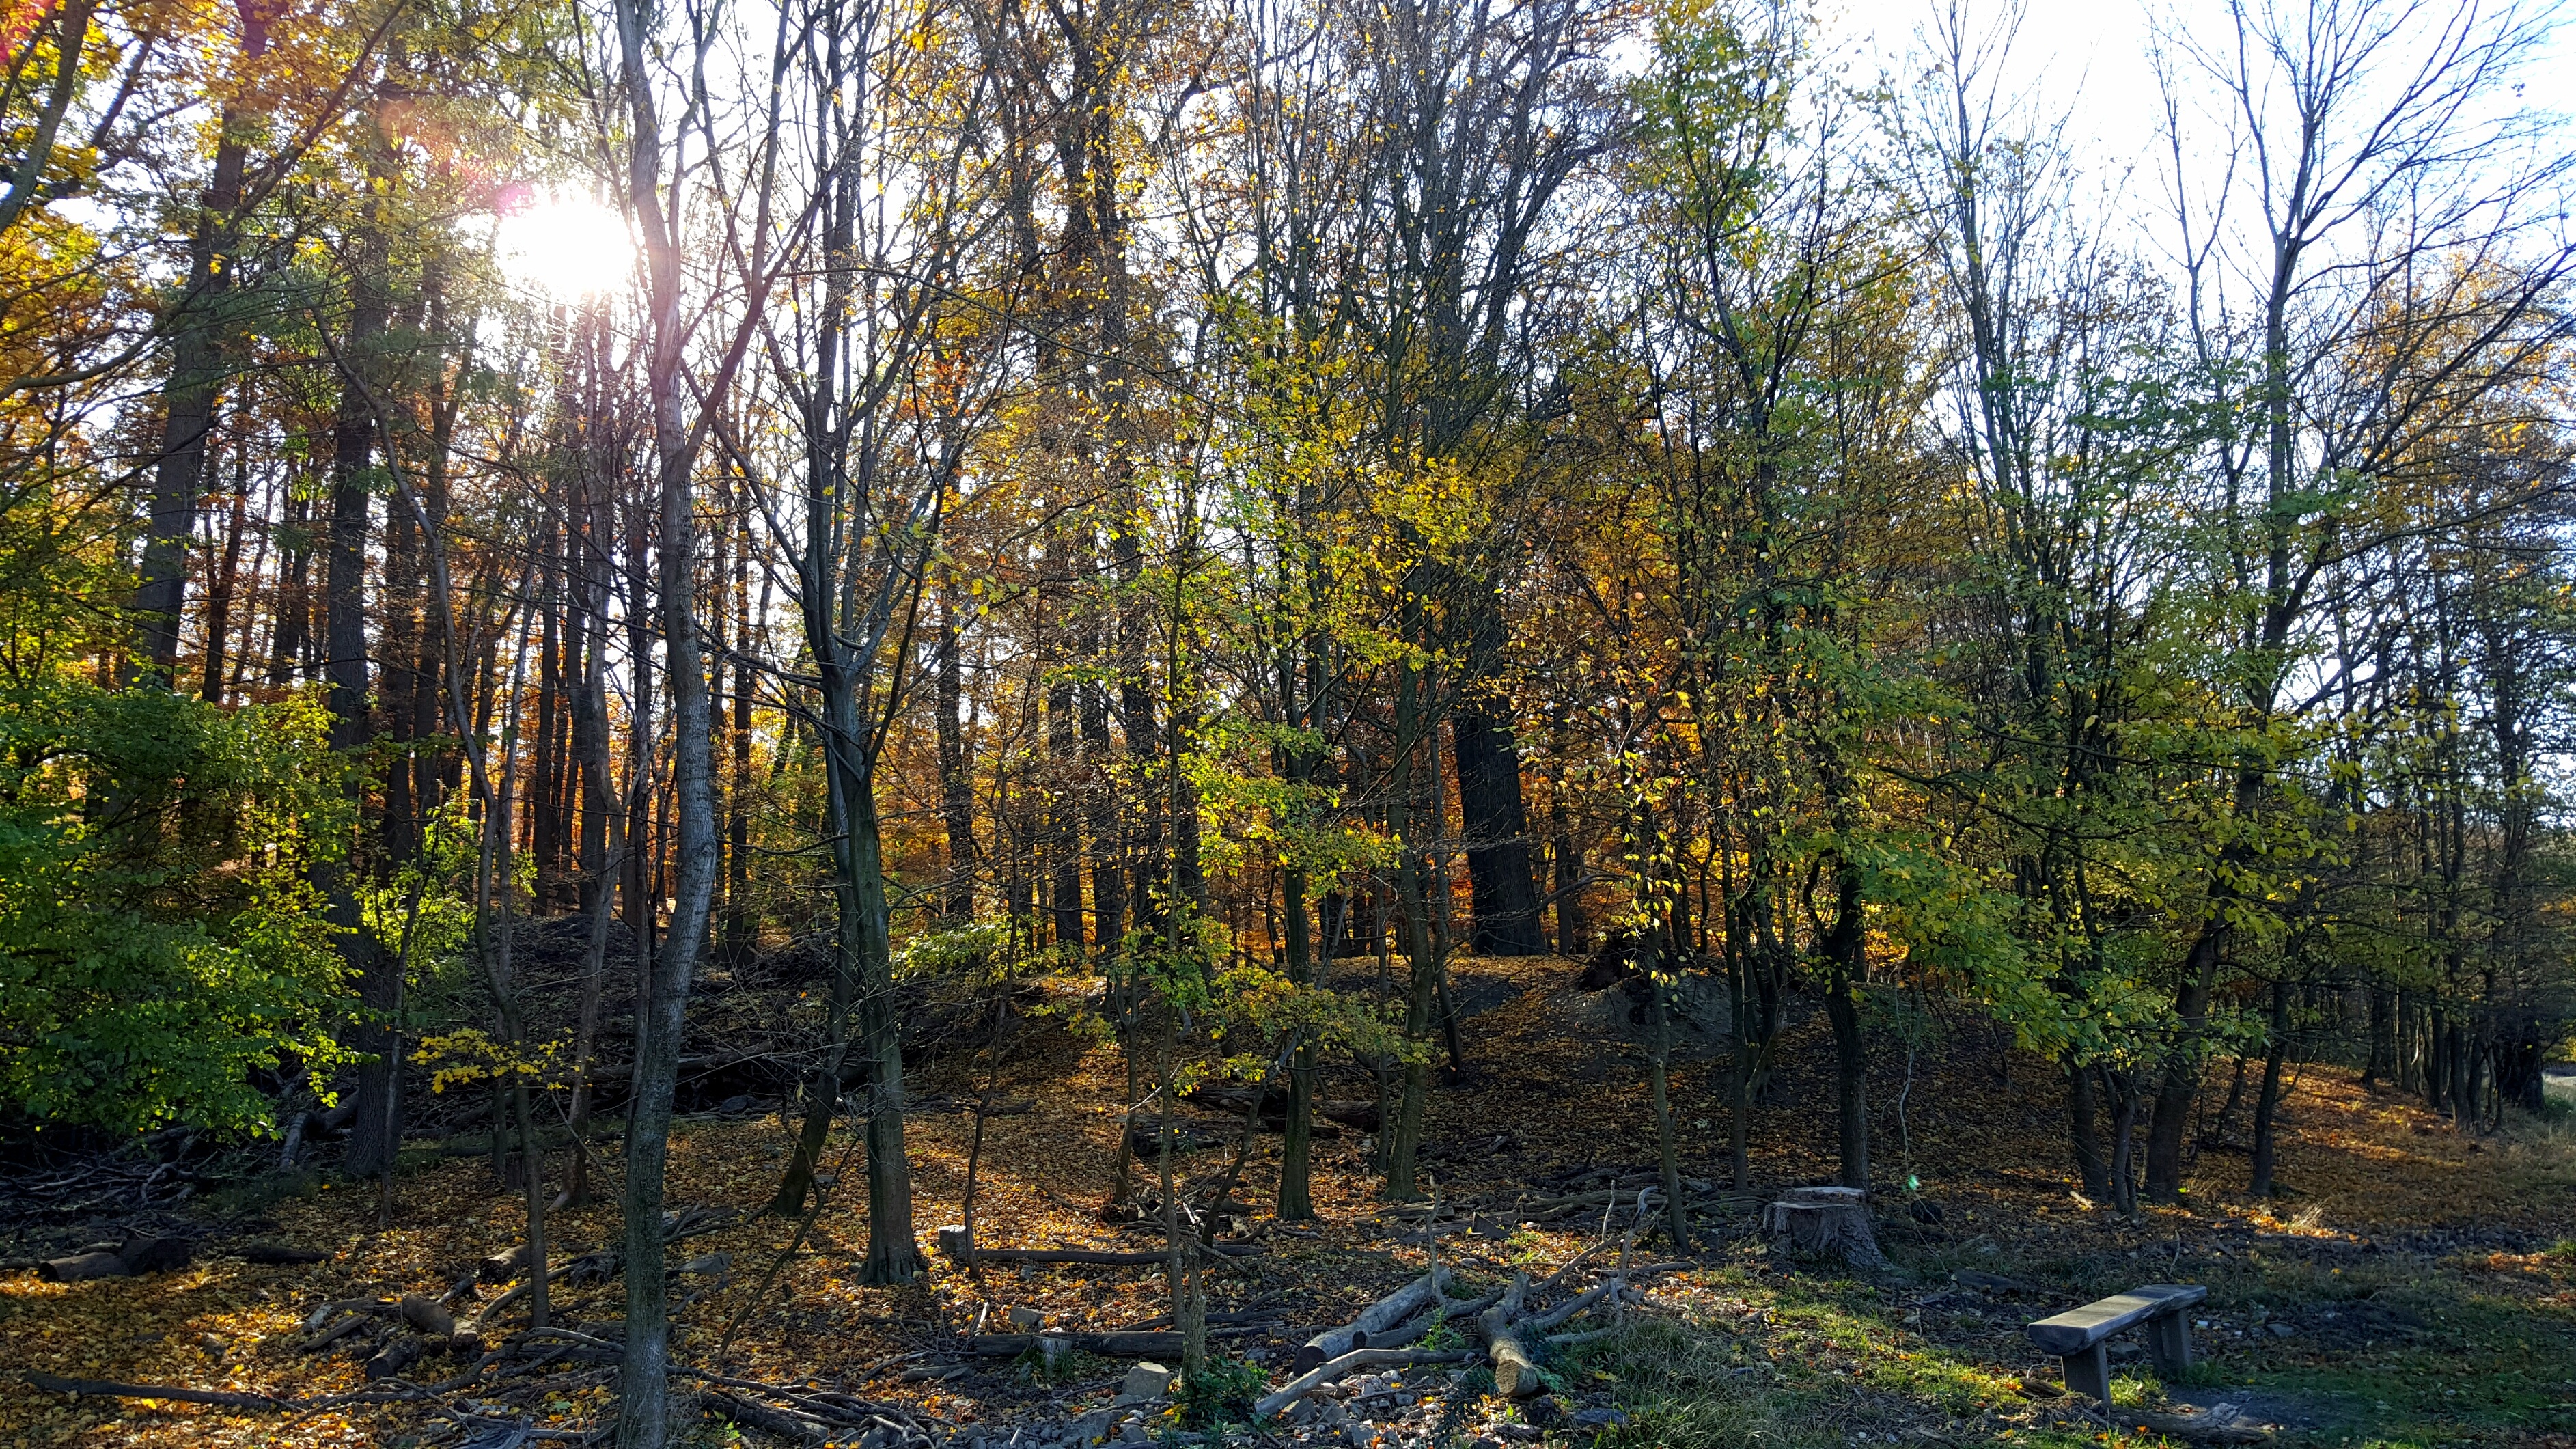
tree, nature, forest, wilderness, plant, sun, leaf, atmosphere, autumn, season, trees, leaves, sunny, deciduous, wetland, grove, woodland, habitat, fall color, autumn forest, ecosystem, fall leaves, biome, old growth forest, natural environment, woody plant, temperate broadleaf and mixed forest, temperate coniferous forest